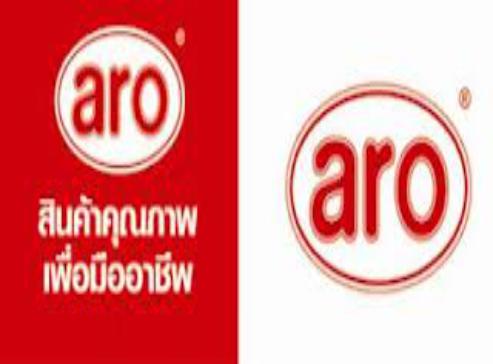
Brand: Makro
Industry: Necessities